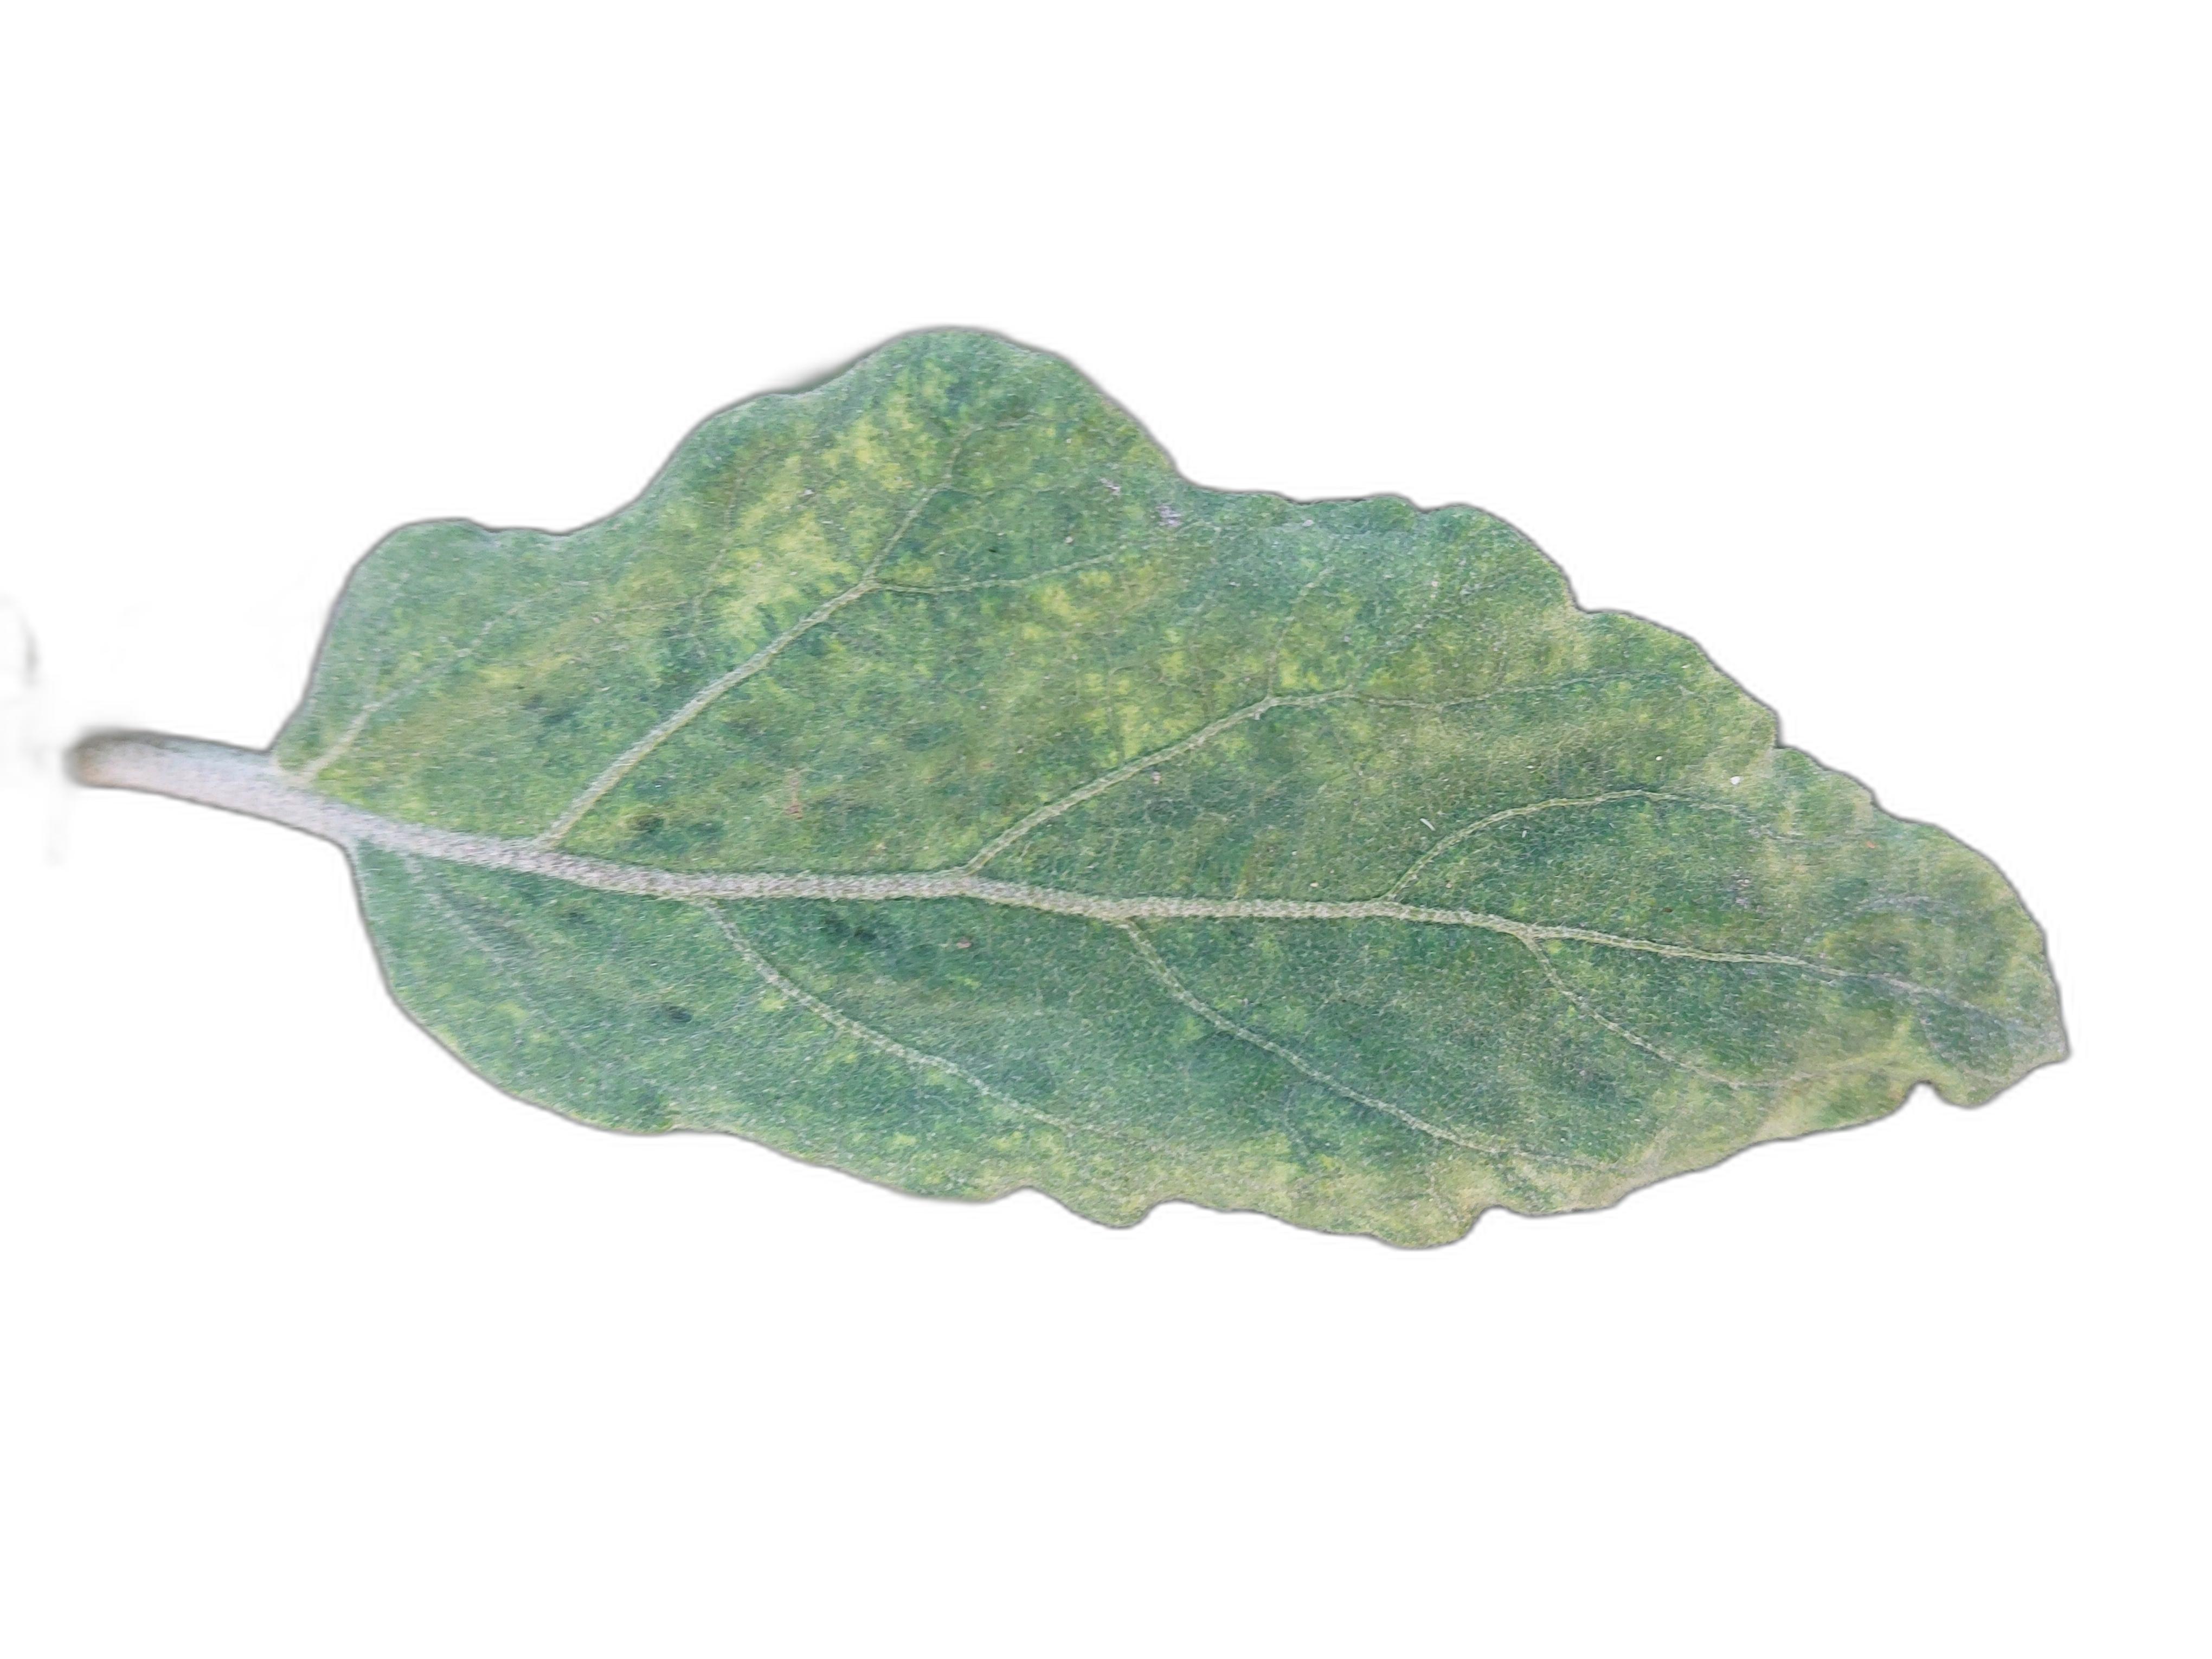
Label: Mosaic Virus Disease